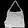
Label: Bag